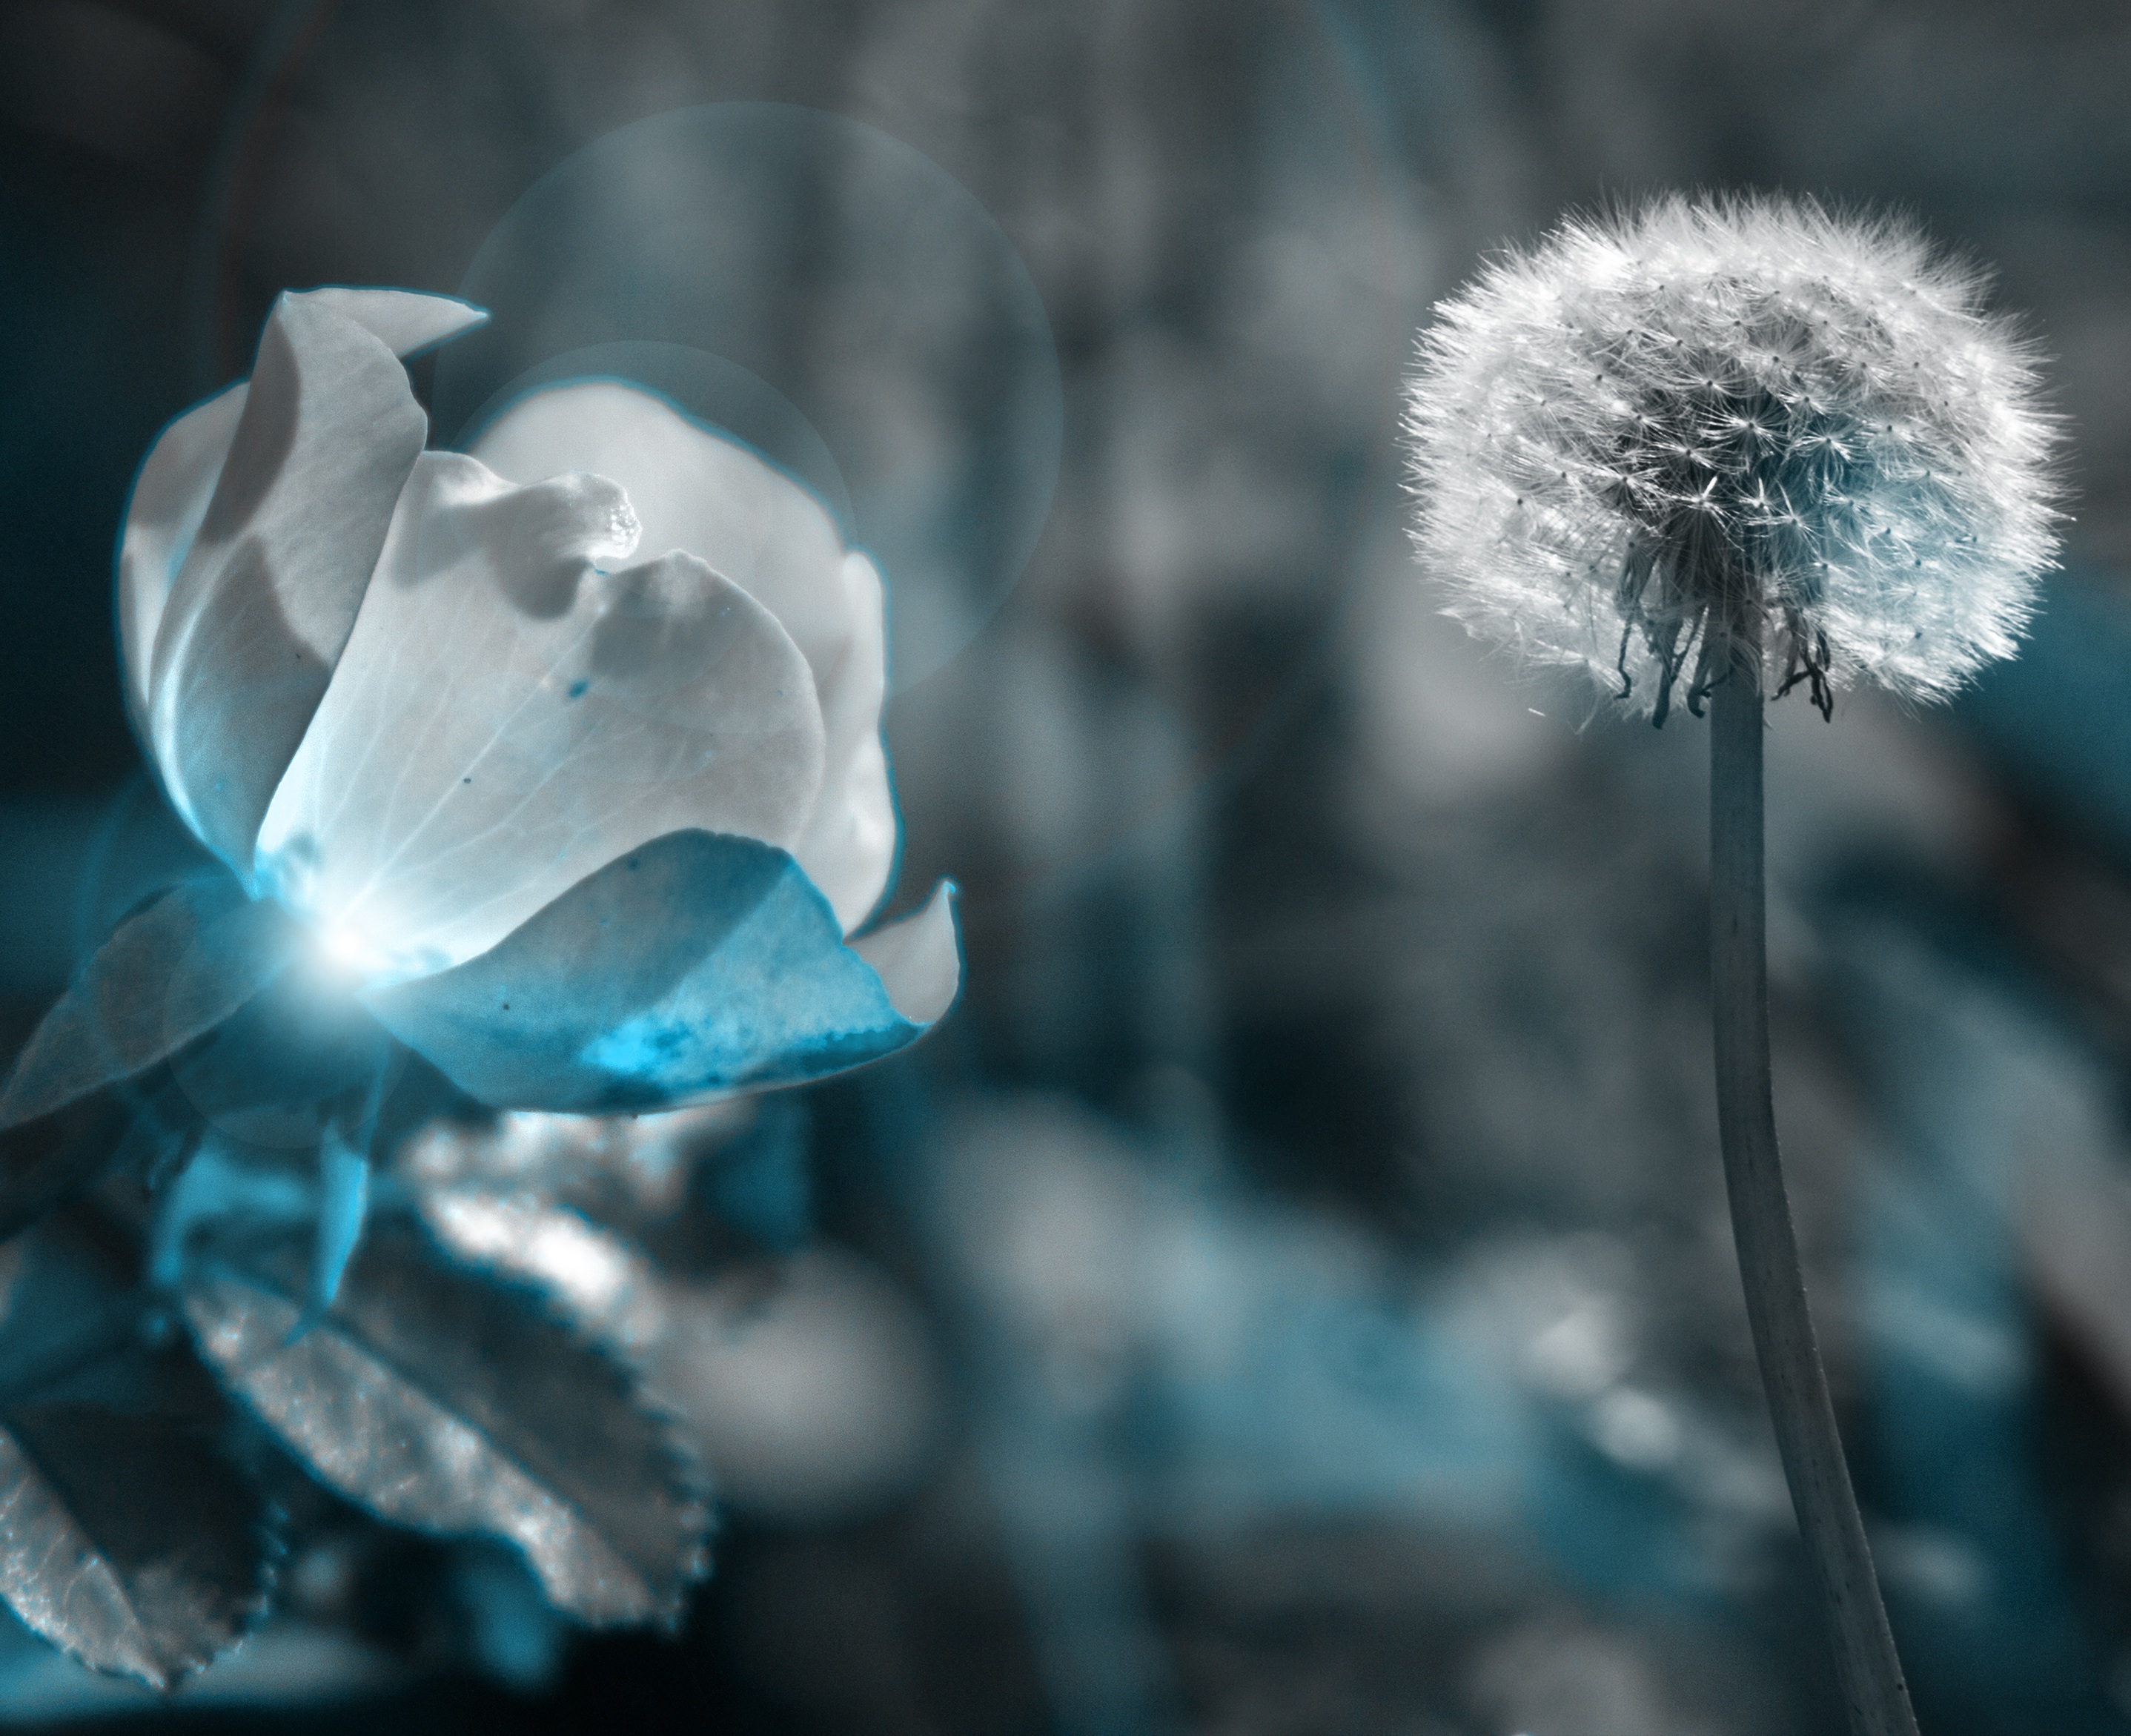
water, nature, winter, plant, photography, dandelion, leaf, flower, petal, frost, ice, reflection, glow, blue, flora, close up, hope, emotion, melancholy, freezing, macro photography, flowering plant, new beginning, land plant